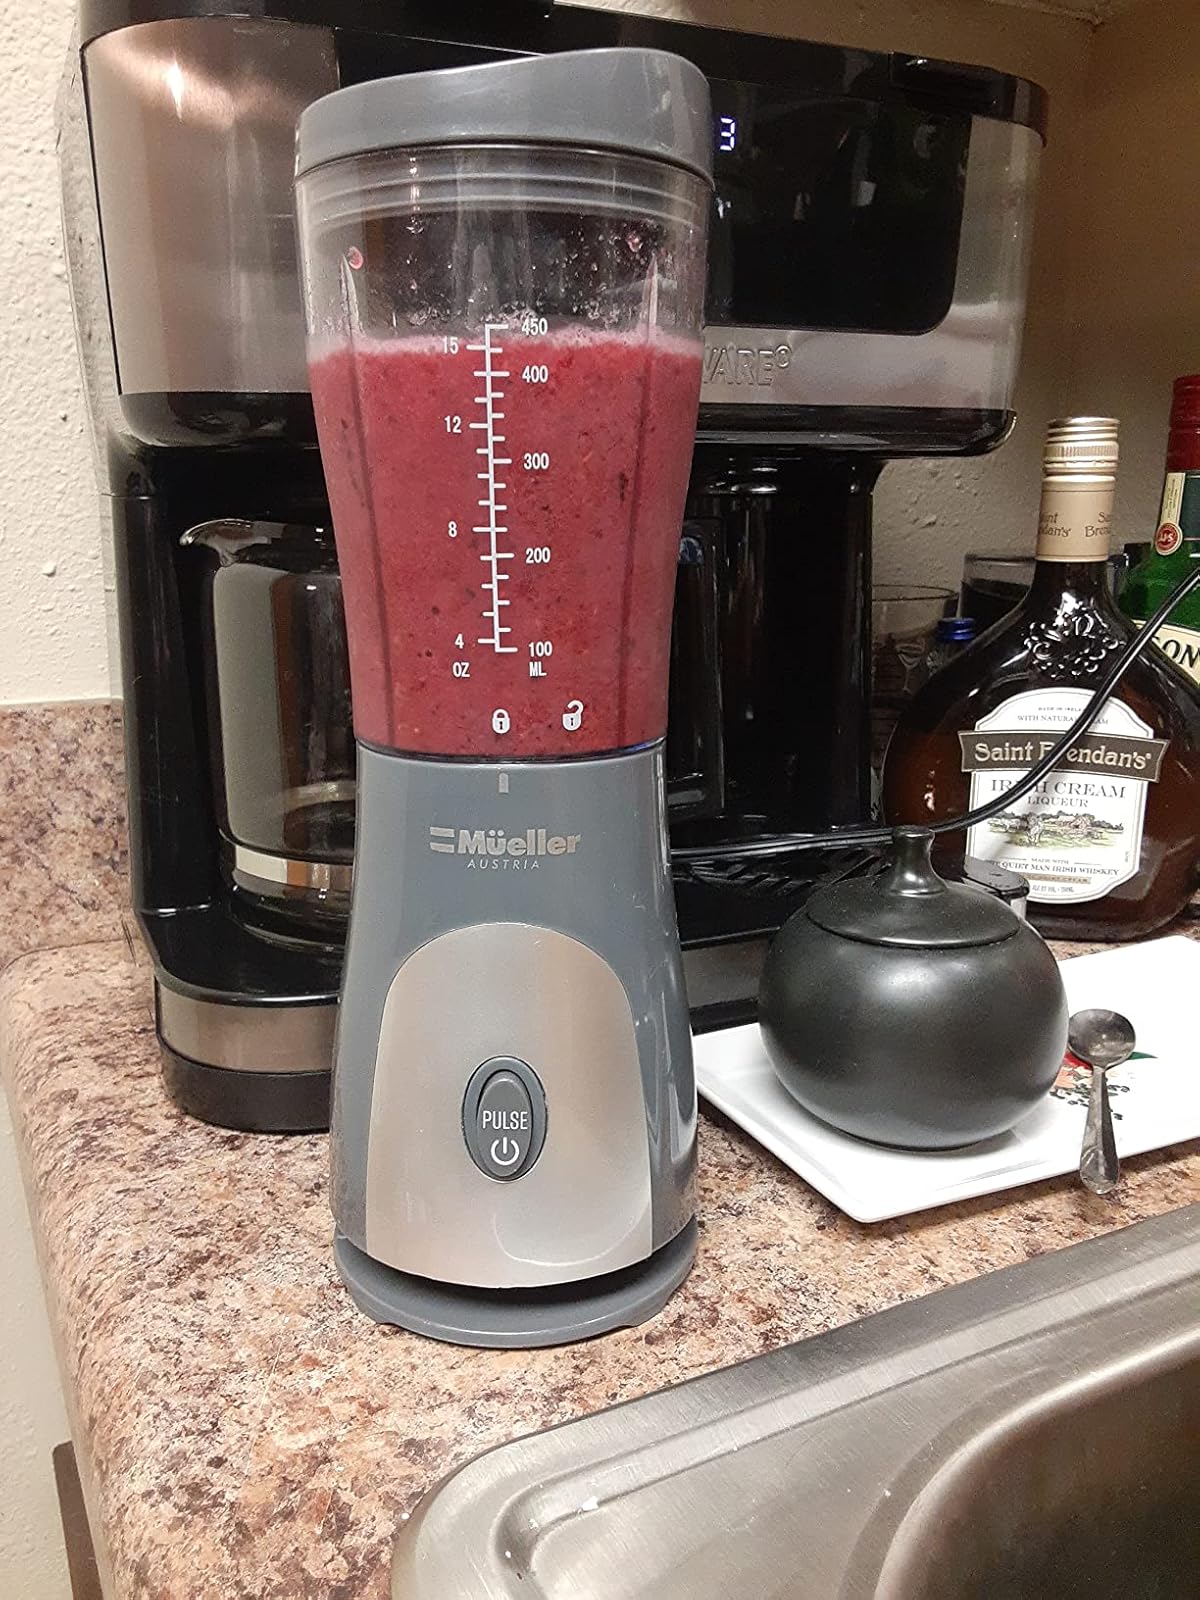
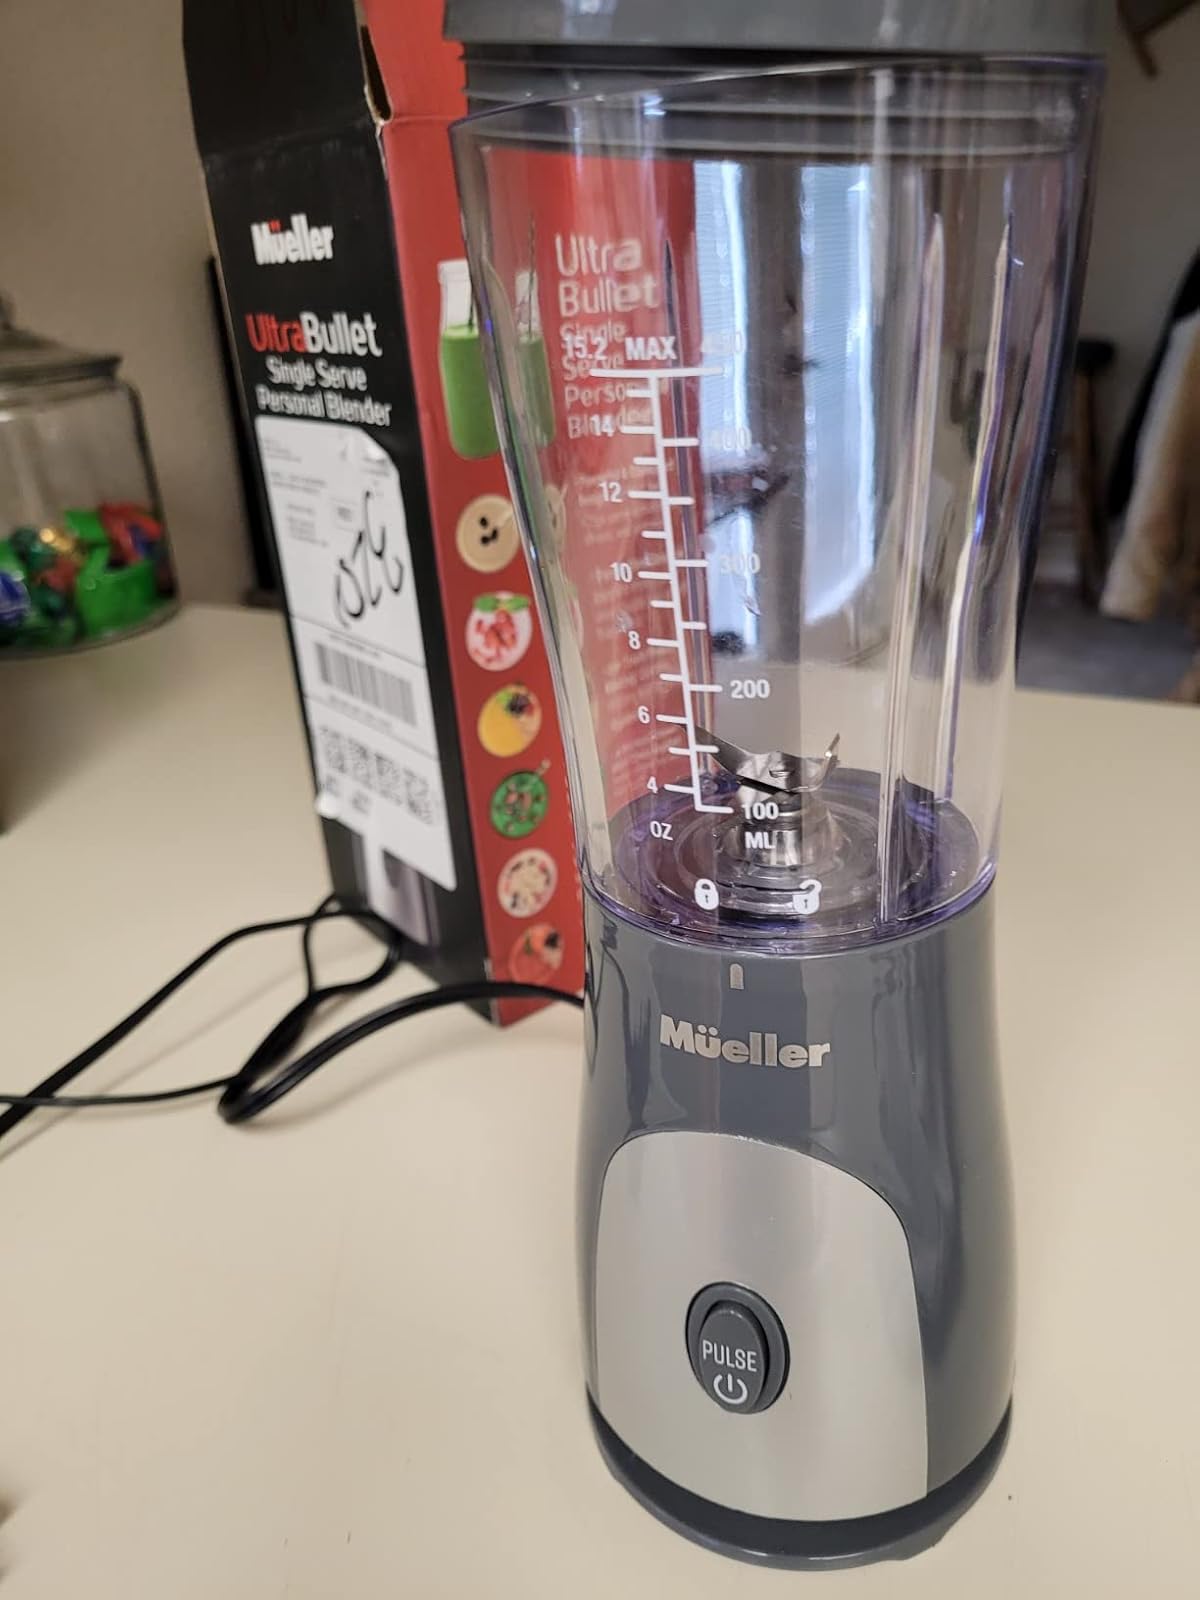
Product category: items_blender
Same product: yes